Craving (2023 film)

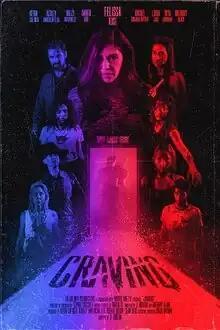
Release poster

Craving is a 2023 American horror film directed by J. Horton and starring Rachel Amanda Bryant, Al Gomez, Gregory Blair, Ashley Undercuffler, Kevin Caliber, Holly Rockwell, Xavier Roe, and Felissa Rose. It was released in March 2023 by Indie Rights.